Norman Kirk

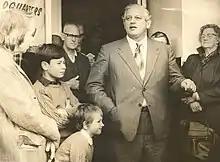
Kirk speaks to a crowd outside Labour Party headquarters, Levin, 1972

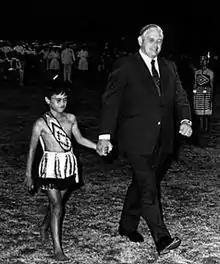
Kirk at Waitangi Day, 1973

In February 1972 Keith Holyoake resigned as Prime Minister and was replaced by Jack Marshall. Not even this could blunt Labour's campaign slogan, "It's Time – Time for a change, time for Labour", and on 25 November 1972 Kirk led Labour to victory with a majority of 23 seats.